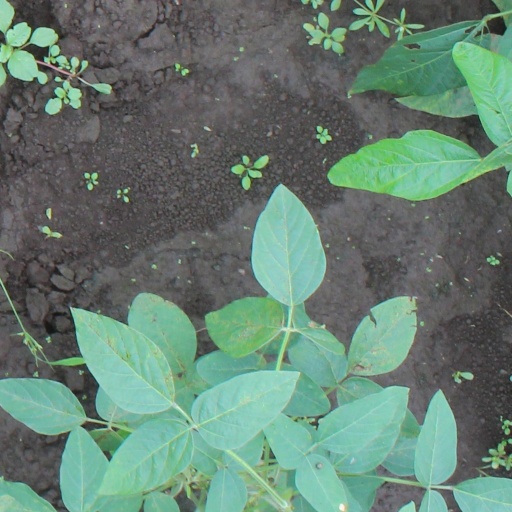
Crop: soybean